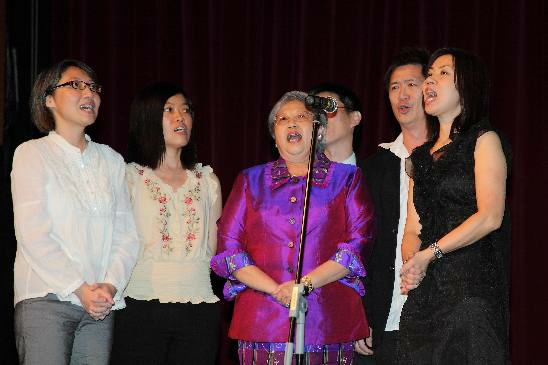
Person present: Yes